Magyar Cserkészszövetség

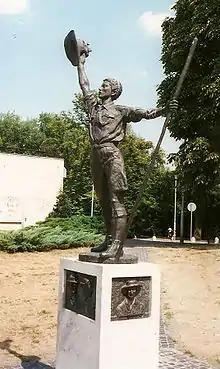
Statue of The Boy Scout erected in Gödöllő, Hungary to commemorate the tenth anniversary of the 1933 World Jamboree

In 1994, after democracy and Scouting was reestablished in Hungary, the community around Gödöllő moved to locate and re-erect a statue by Lőrinc Siklódi commemorating the 1933 World Jamboree. In 1943, on the tenth anniversary of the Jamboree, a statue of a Boy Scout was erected across from the Guard Barracks in Royal Forest of Gödöllő, Hungary. When Communist forces liberated the country from Nazi Germany, the original statue by sculptor Lőrinc Siklódi was removed as the government moved to suppress Scouting.